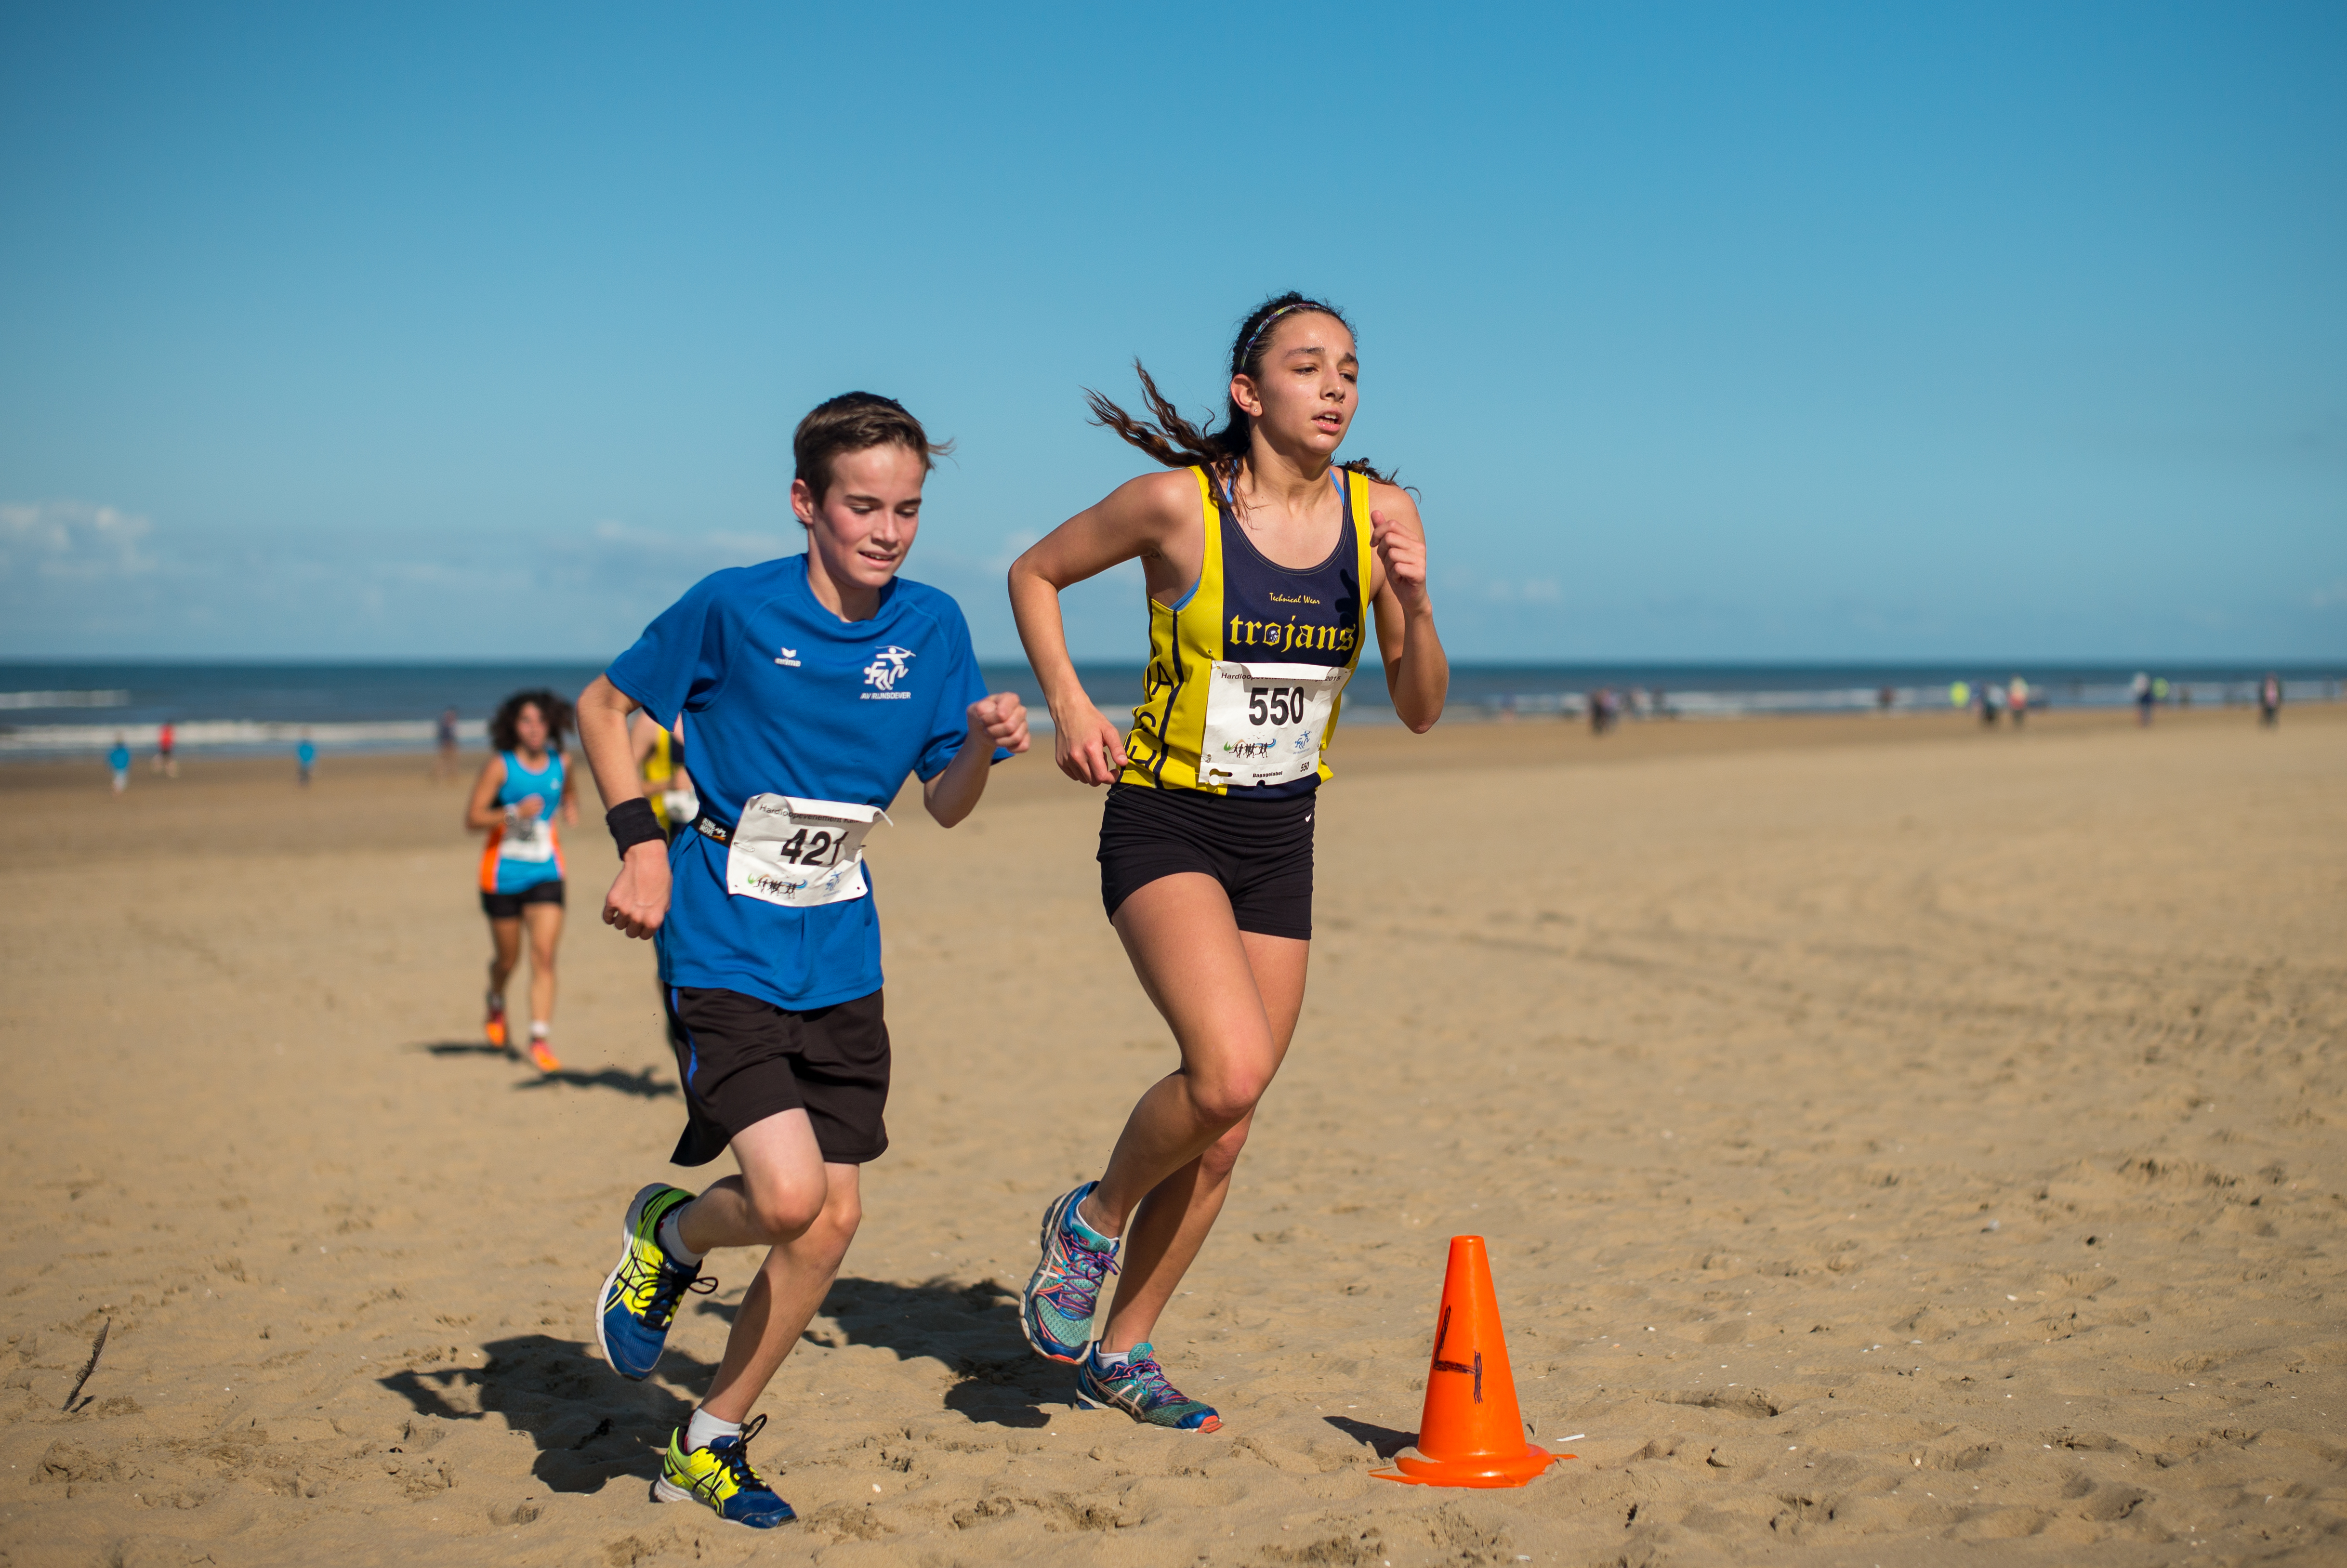
person, running, recreation, race, sports, endurance, athletics, physical exercise, outdoor recreation, human action, ultramarathon, duathlon, long distance running